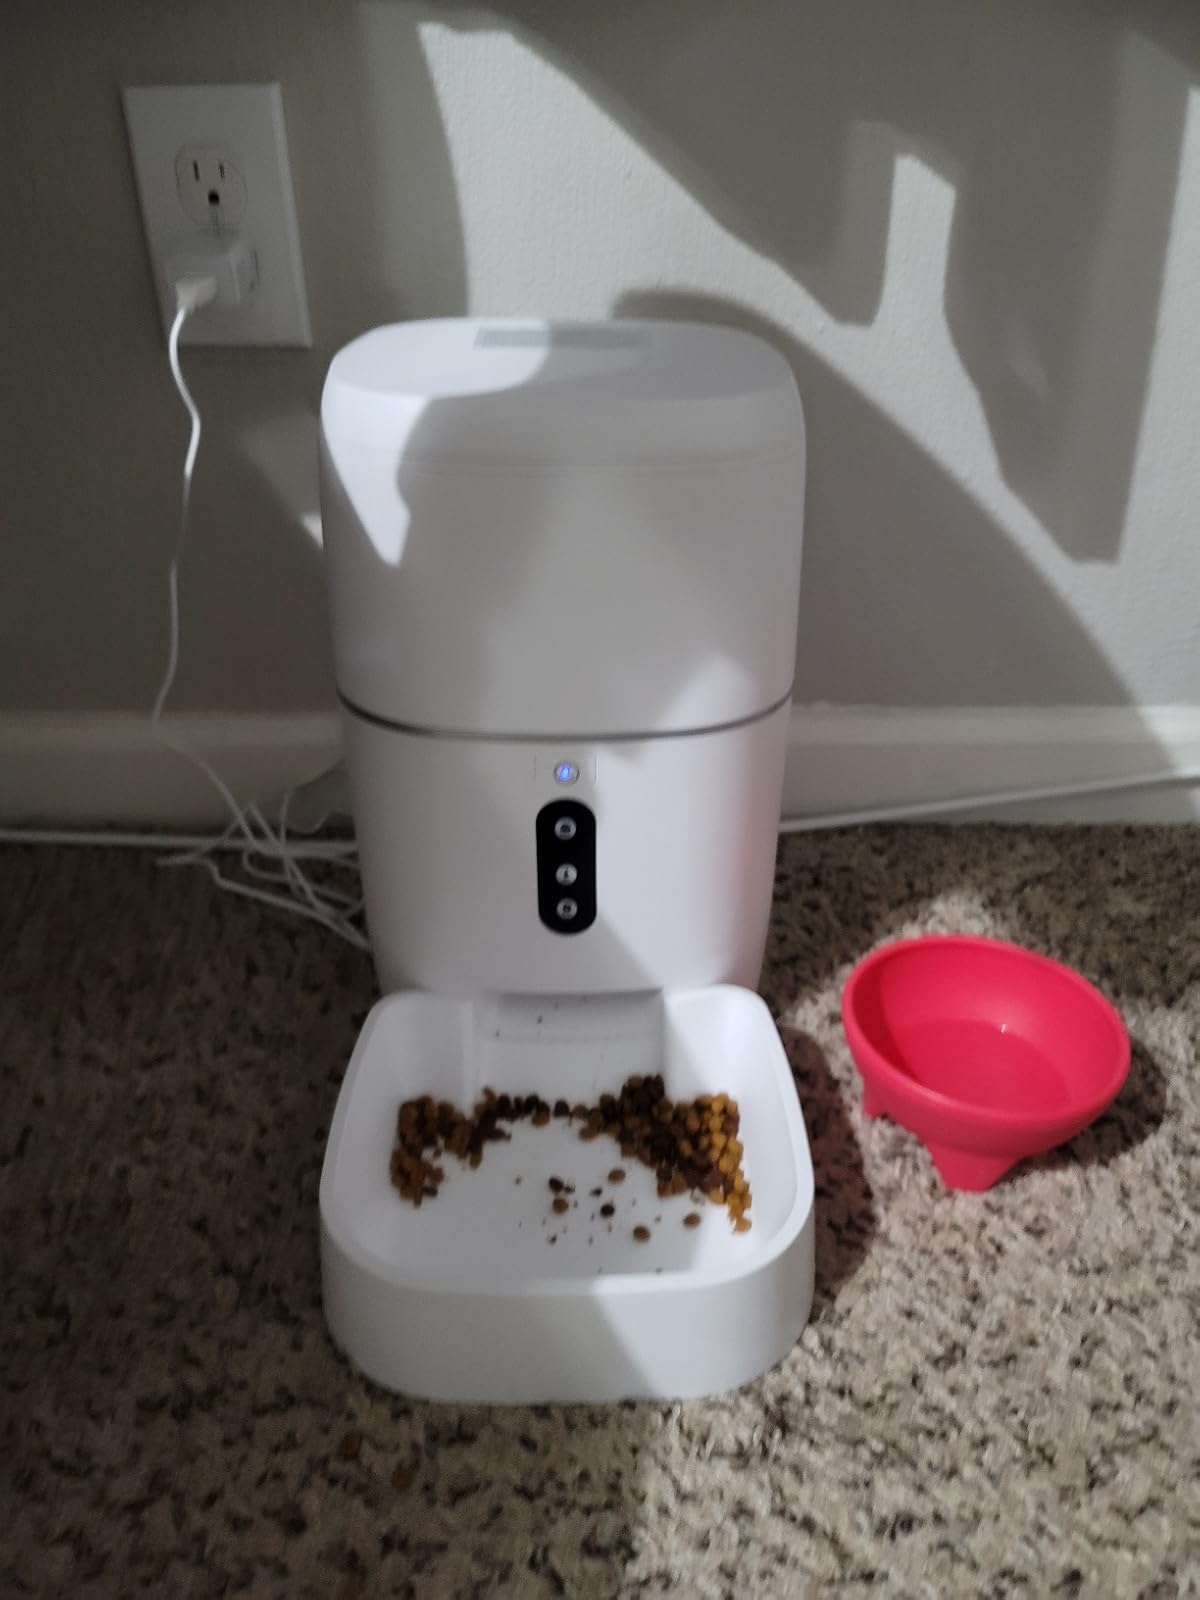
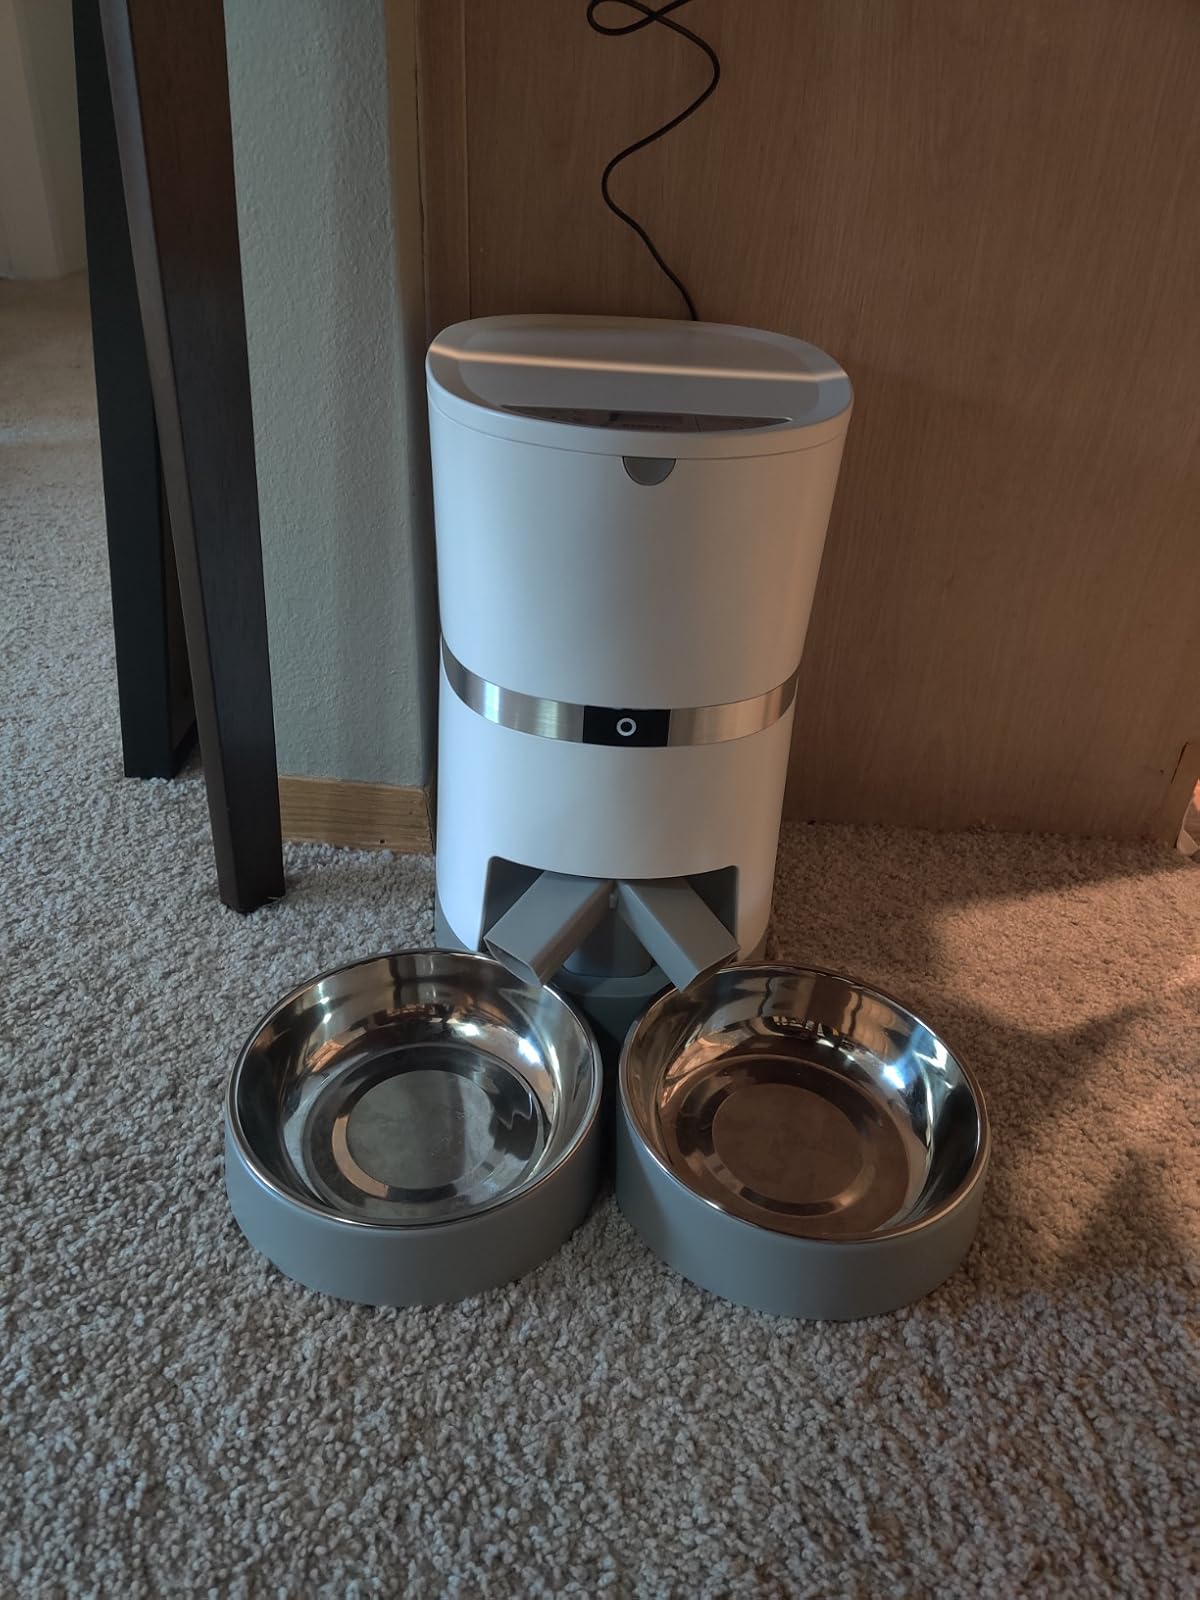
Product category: items_feeder
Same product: no